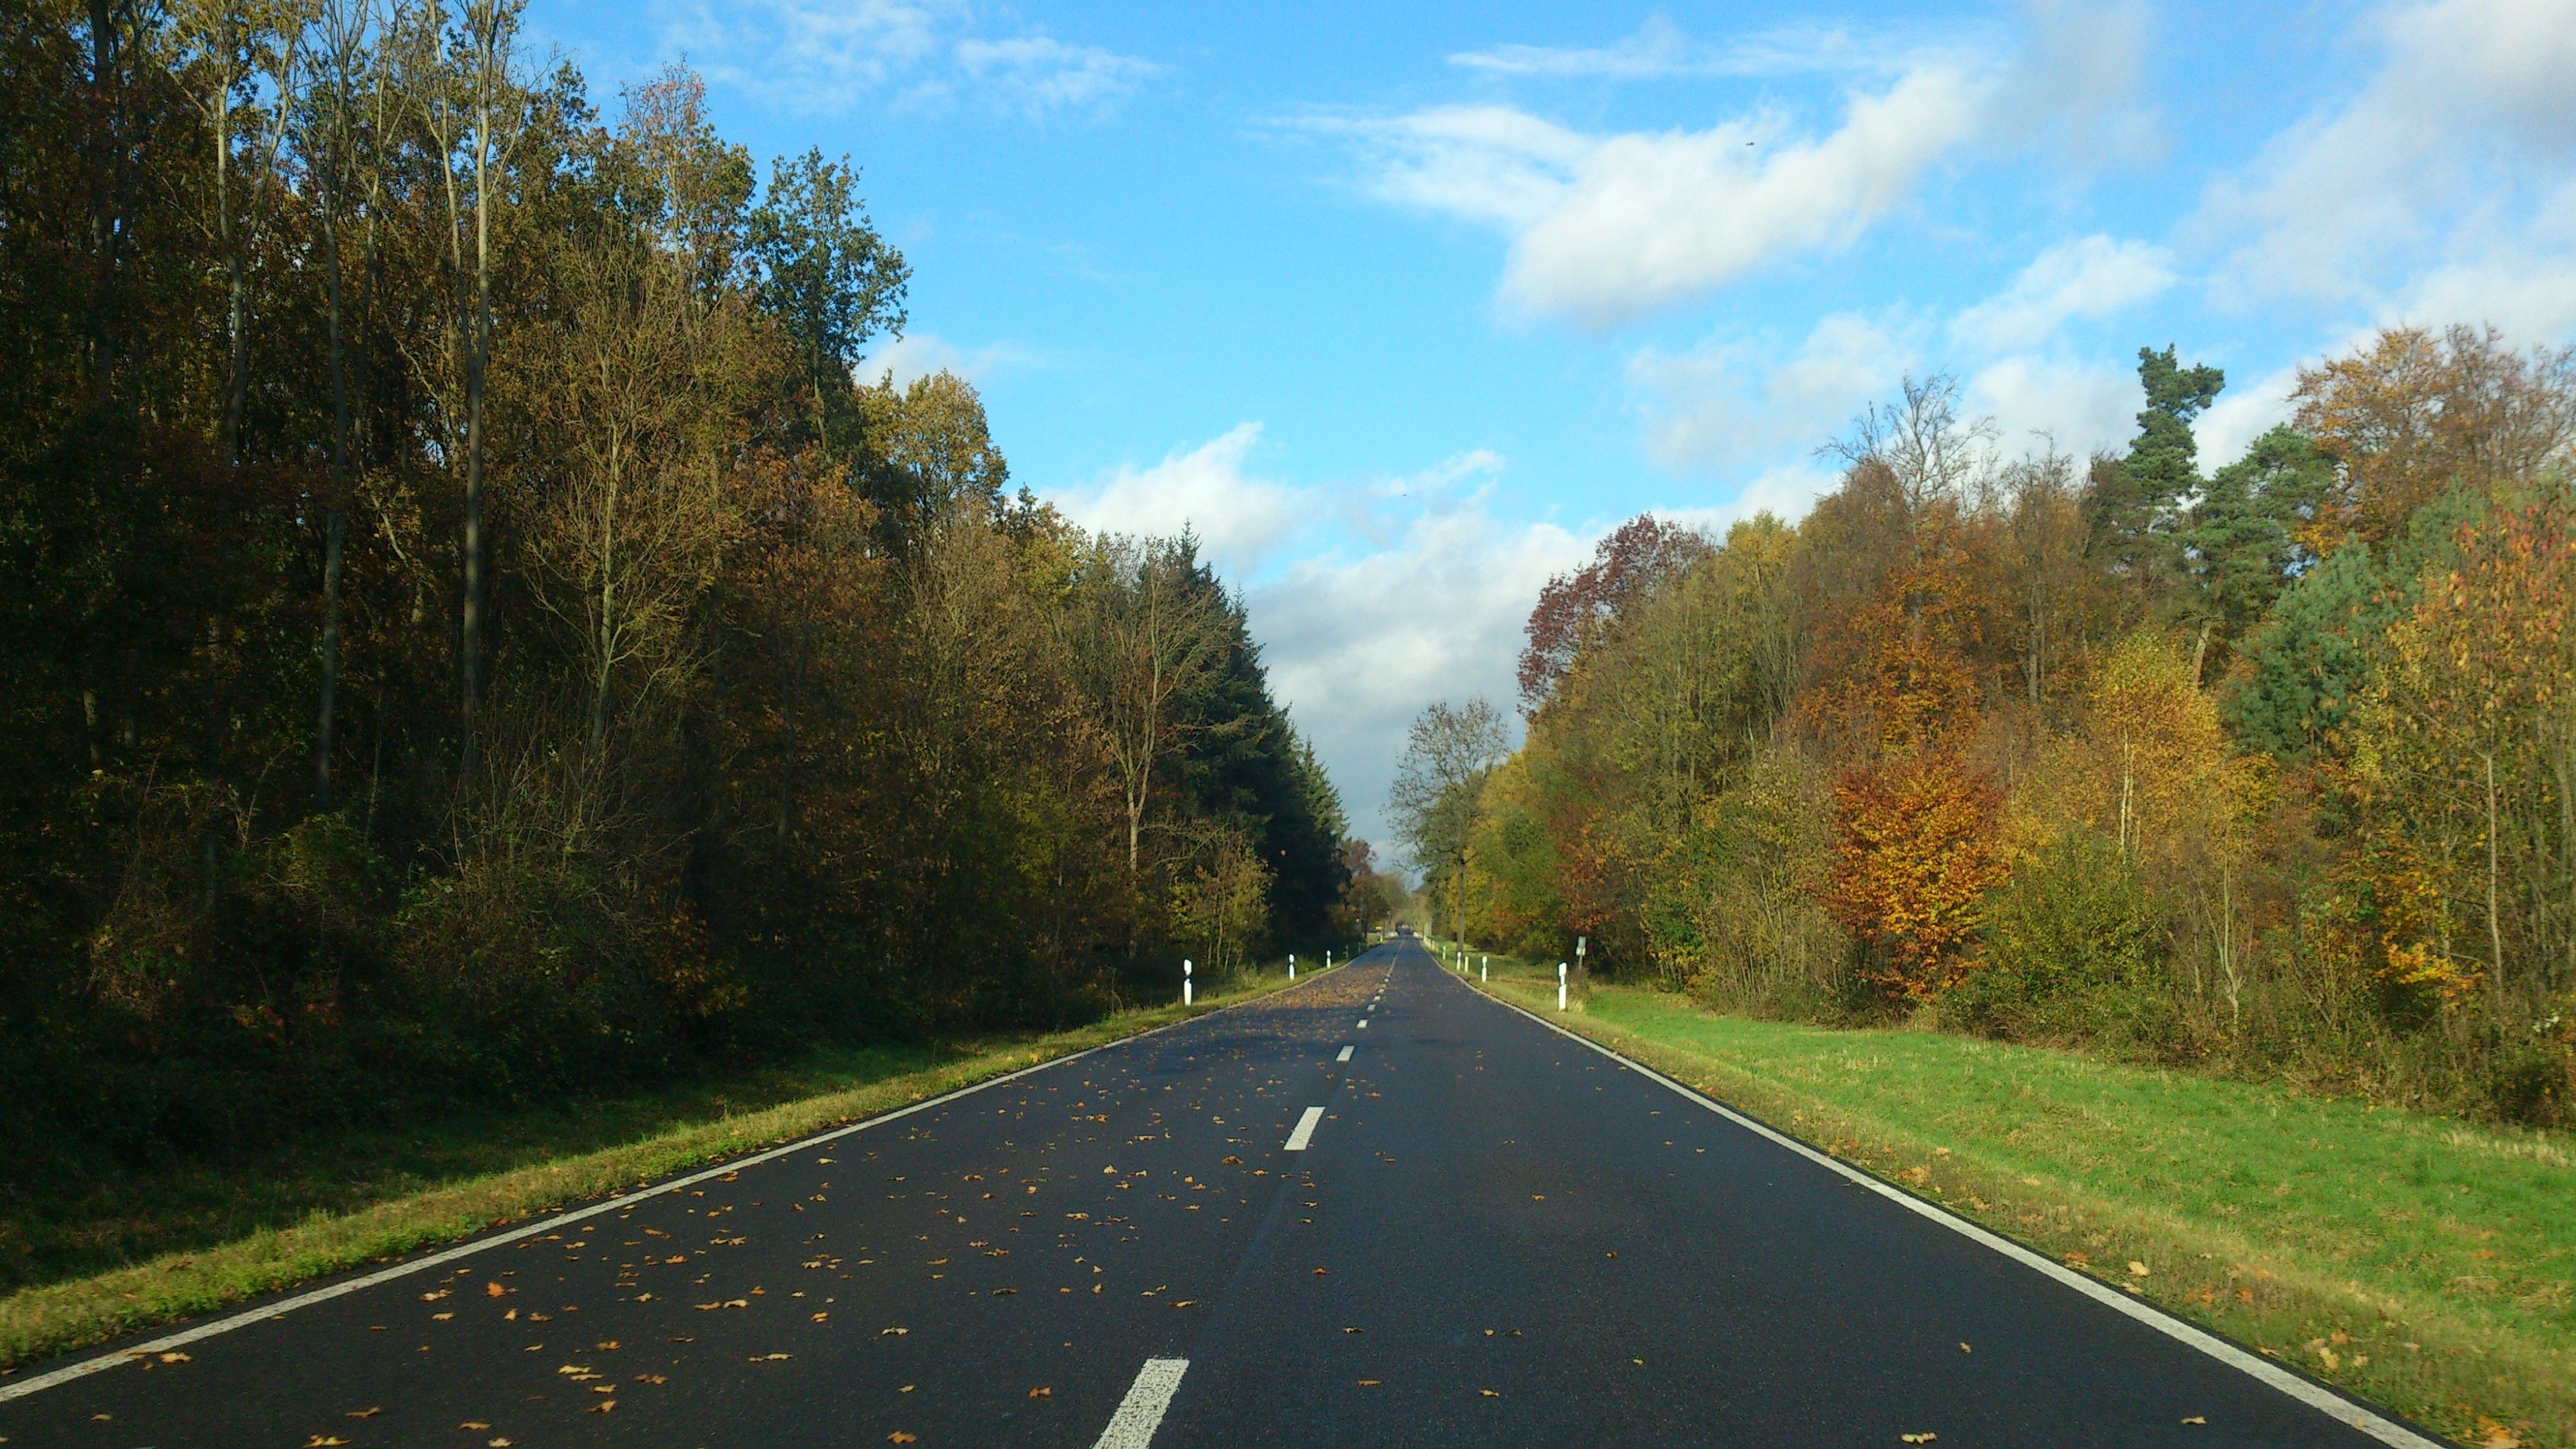
tree, forest, road, highway, asphalt, autumn, lane, road trip, infrastructure, rural area, autumn day, nonbuilding structure, controlled access highway